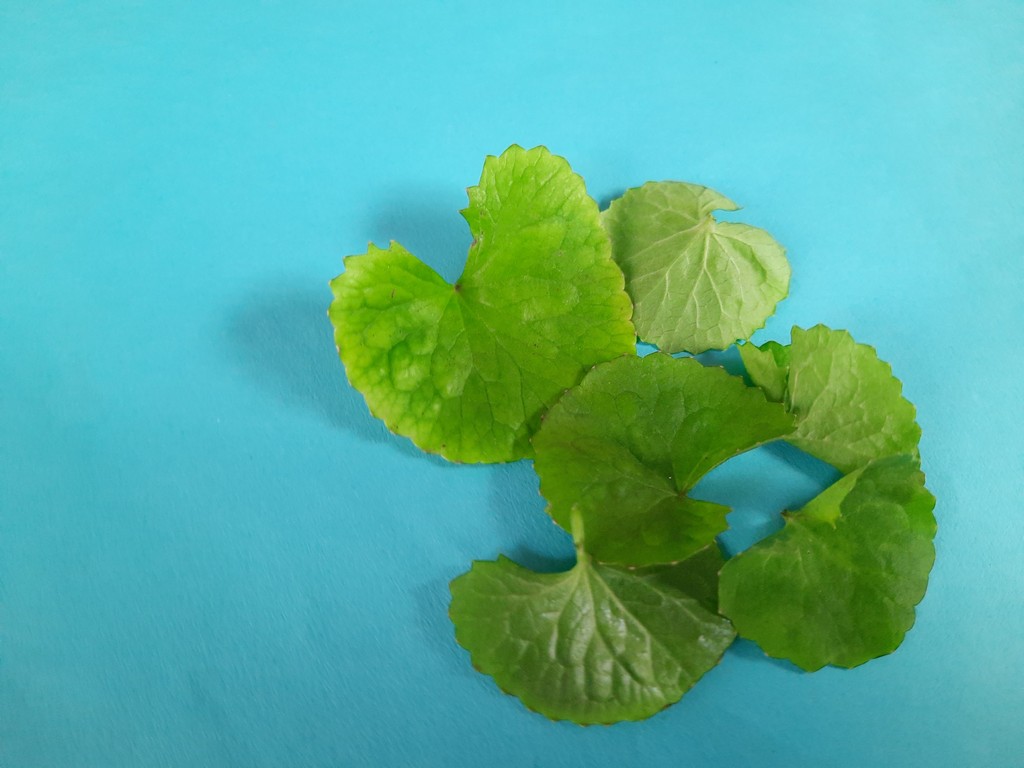
Label: Healthy